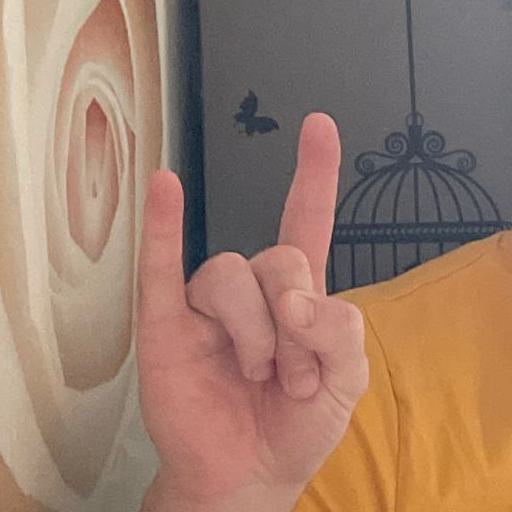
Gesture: rock